2018 New York City ePrix

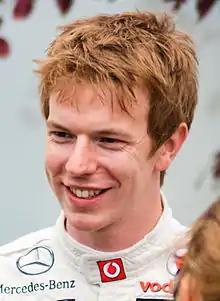
Oliver Turvey "(pictured in 2012)" withdrew from the race because he fractured the fifth metacarpal bone on his left hand in a heavy crash during second practice.

In the first practice session, held in warm and dusty conditions, di Grassi was fastest with a 1-minute and 13.566 seconds lap he set with of power late on. Buemi was 0.350 seconds slower in second. Jaguar's Mitch Evans, Vergne, Daniel Abt of Audi, Bird, Dragon driver José María López, NIO's Oliver Turvey, Alex Lynn for Virgin and Techeetah's André Lotterer occupied positions three through ten. Nick Heidfeld for Mahindra made the track impassible after hitting the turn 11 chicane exit kerb. He went straight into the wall beside the circuit with Abt close by. The session was red flagged for three minutes while the field dispersed. Seven minutes later, López sheared his right-rear suspension over the turn 12 kerb. A second stoppage was needed when López lost the ability to drive, after stopping at pit lane entrance. The session was extended by ten minutes to allow drivers to better familiarise themselves with the track. A yellow flag was waved for Nelson Piquet Jr.'s Jaguar which stopped at the turn twelve exit, and Maro Engel lightly damaged his Venturi car in a collision with the turn two tire barrier.